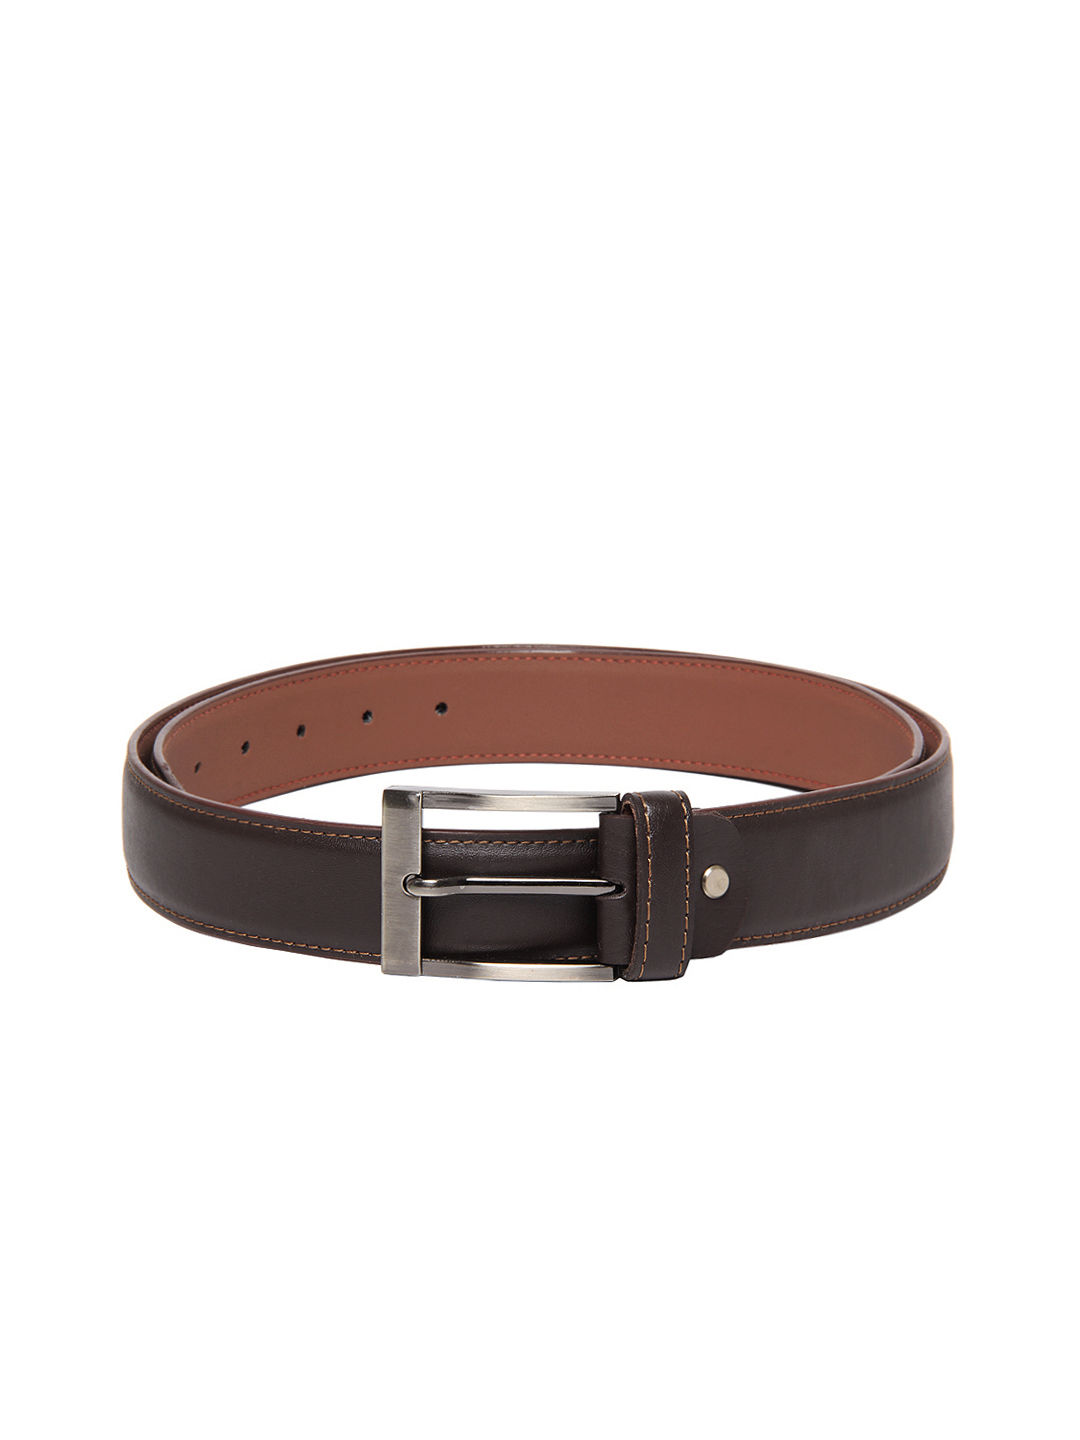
Hidedge Men Brown Belt
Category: Accessories / Belts / Belts
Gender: Men
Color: Brown
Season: Summer 2012
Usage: Formal